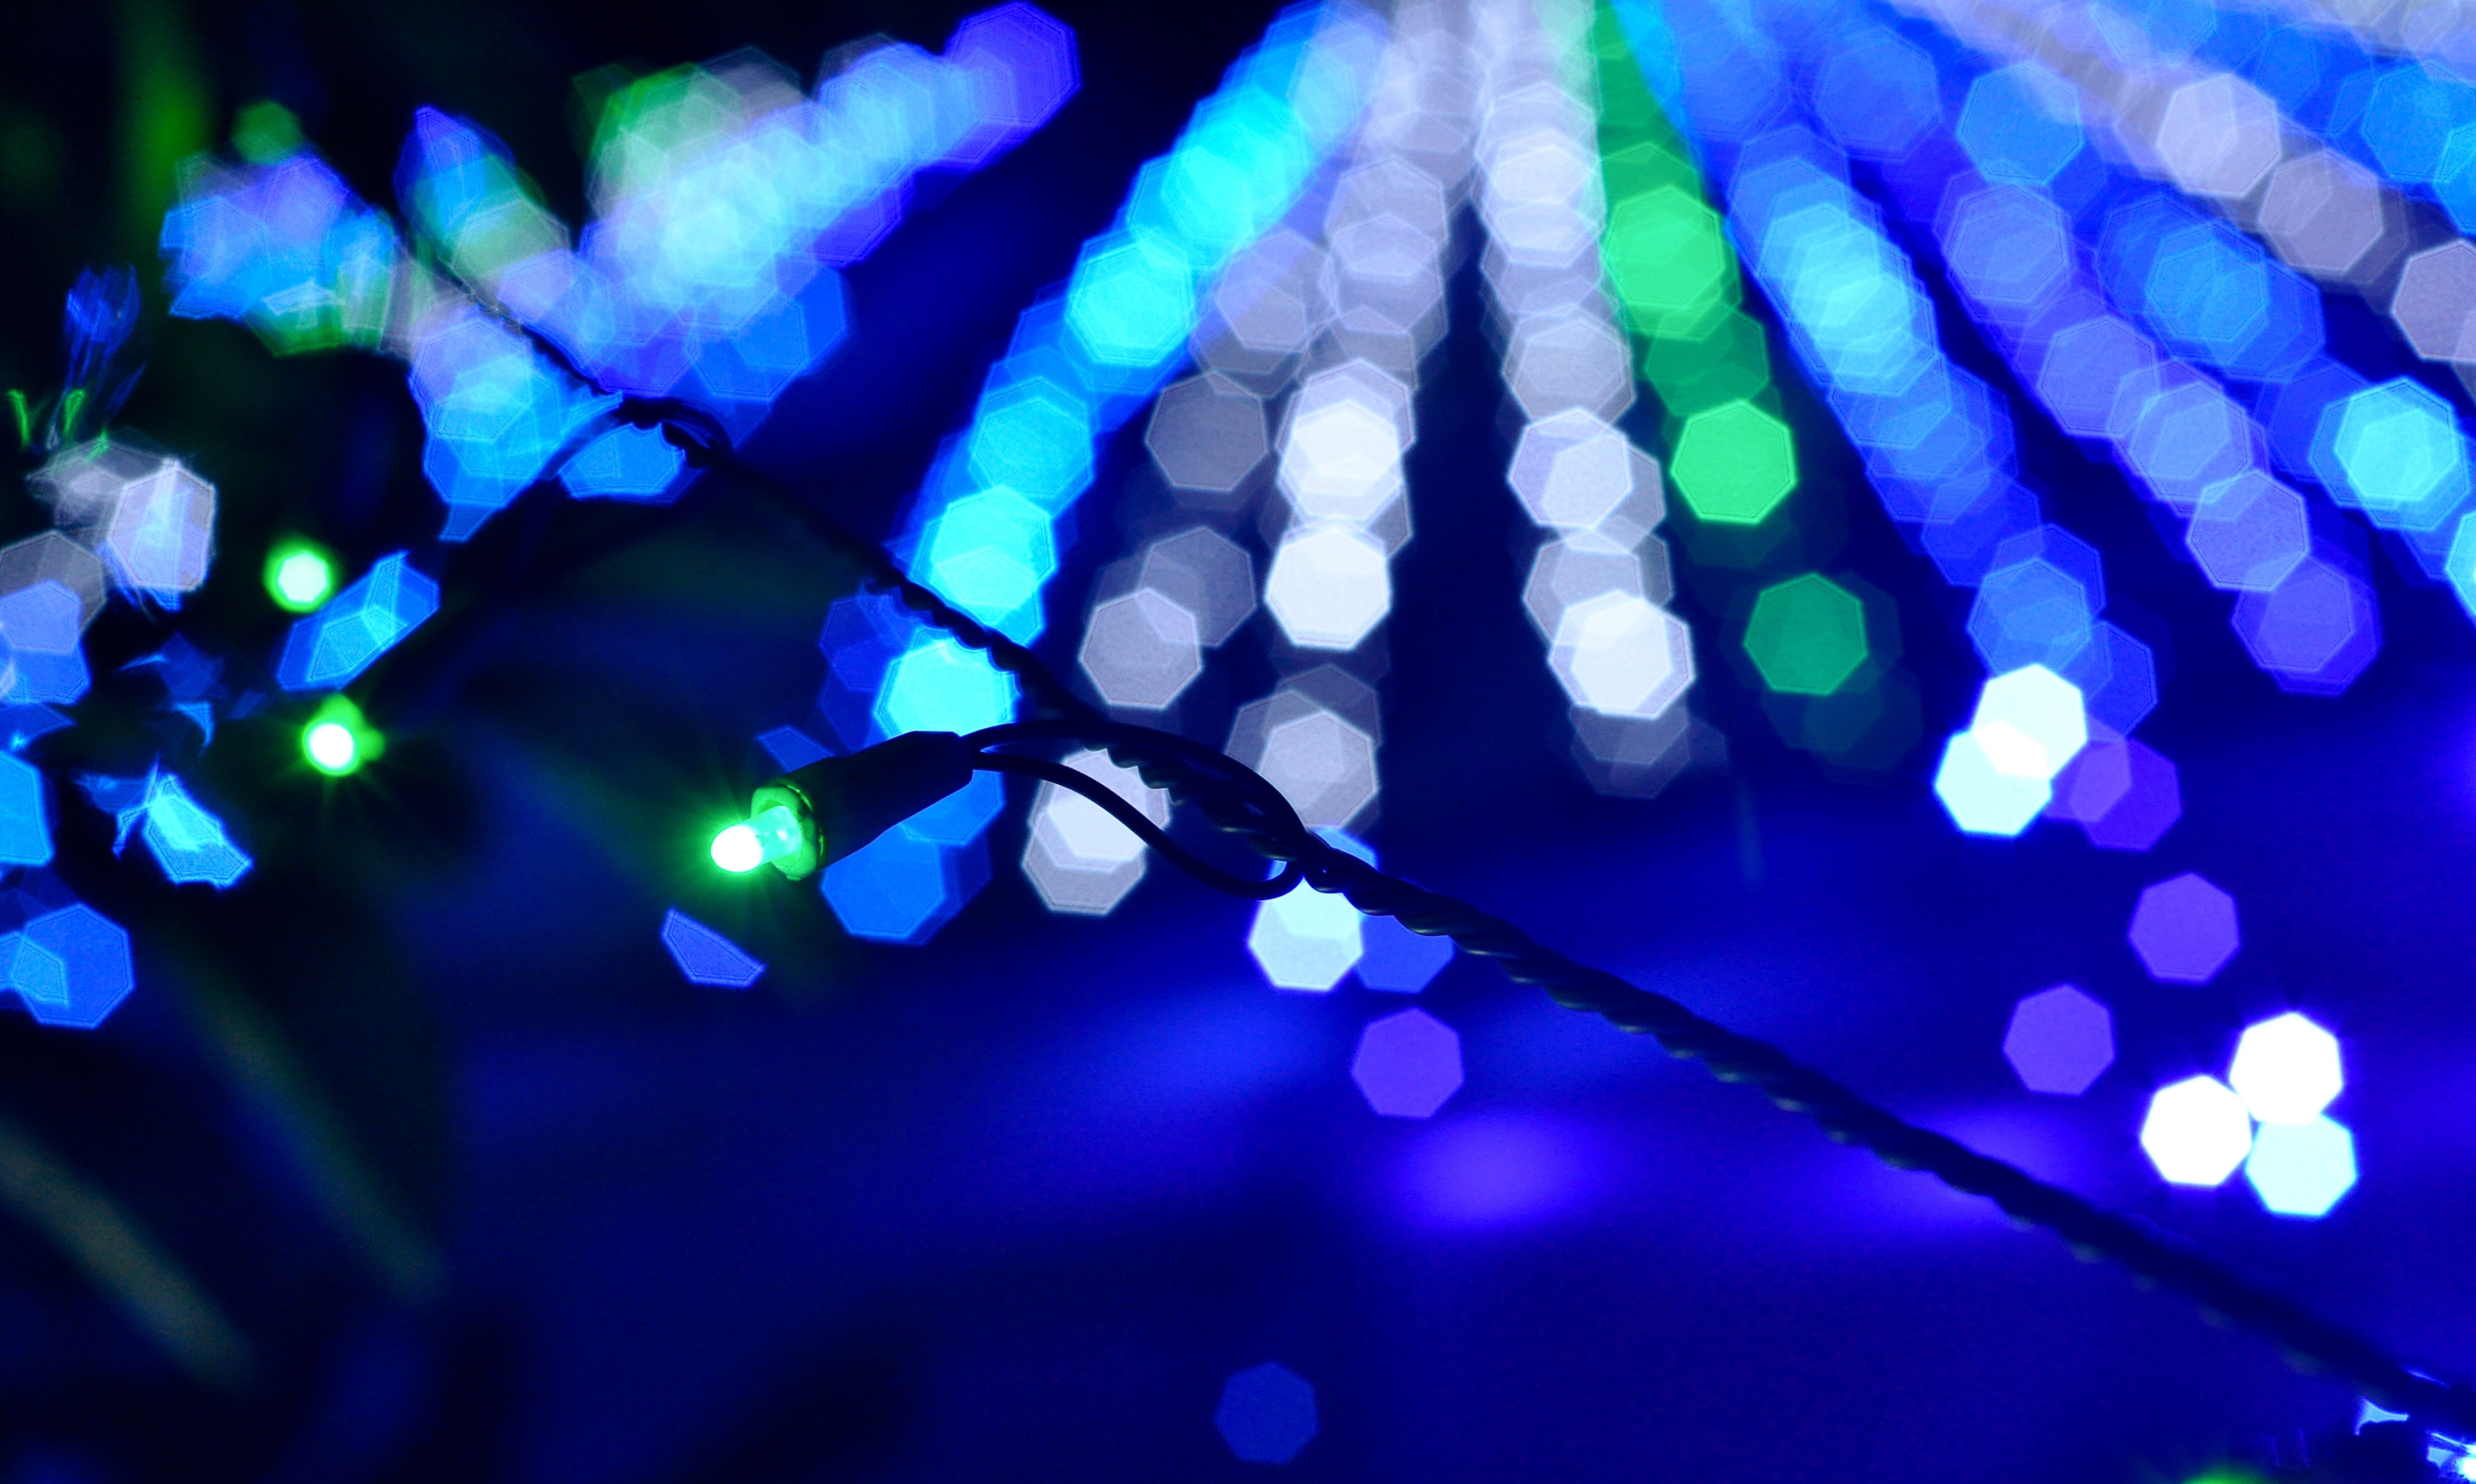
branch, light, sunlight, flower, petal, color, blue, lighting, circle, christmas decoration, macro photography, christmas lights